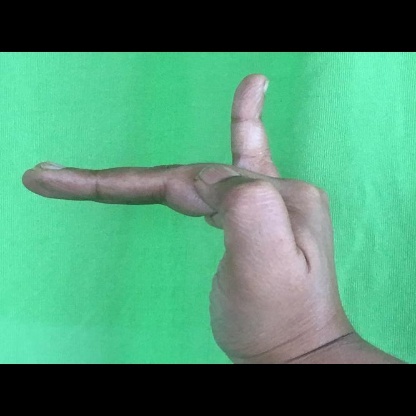
Mudra: Hamsapaksha